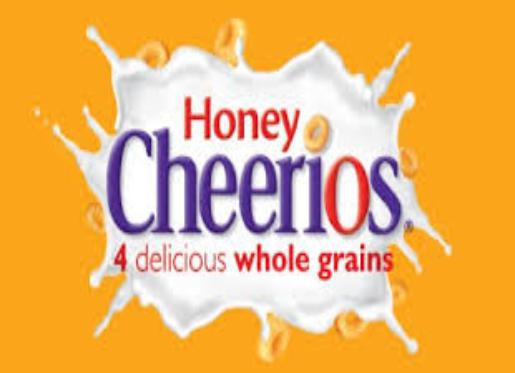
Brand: Cheerios
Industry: Food